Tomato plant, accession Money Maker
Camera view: bottom (45 deg); turntable rotation: 210 degrees
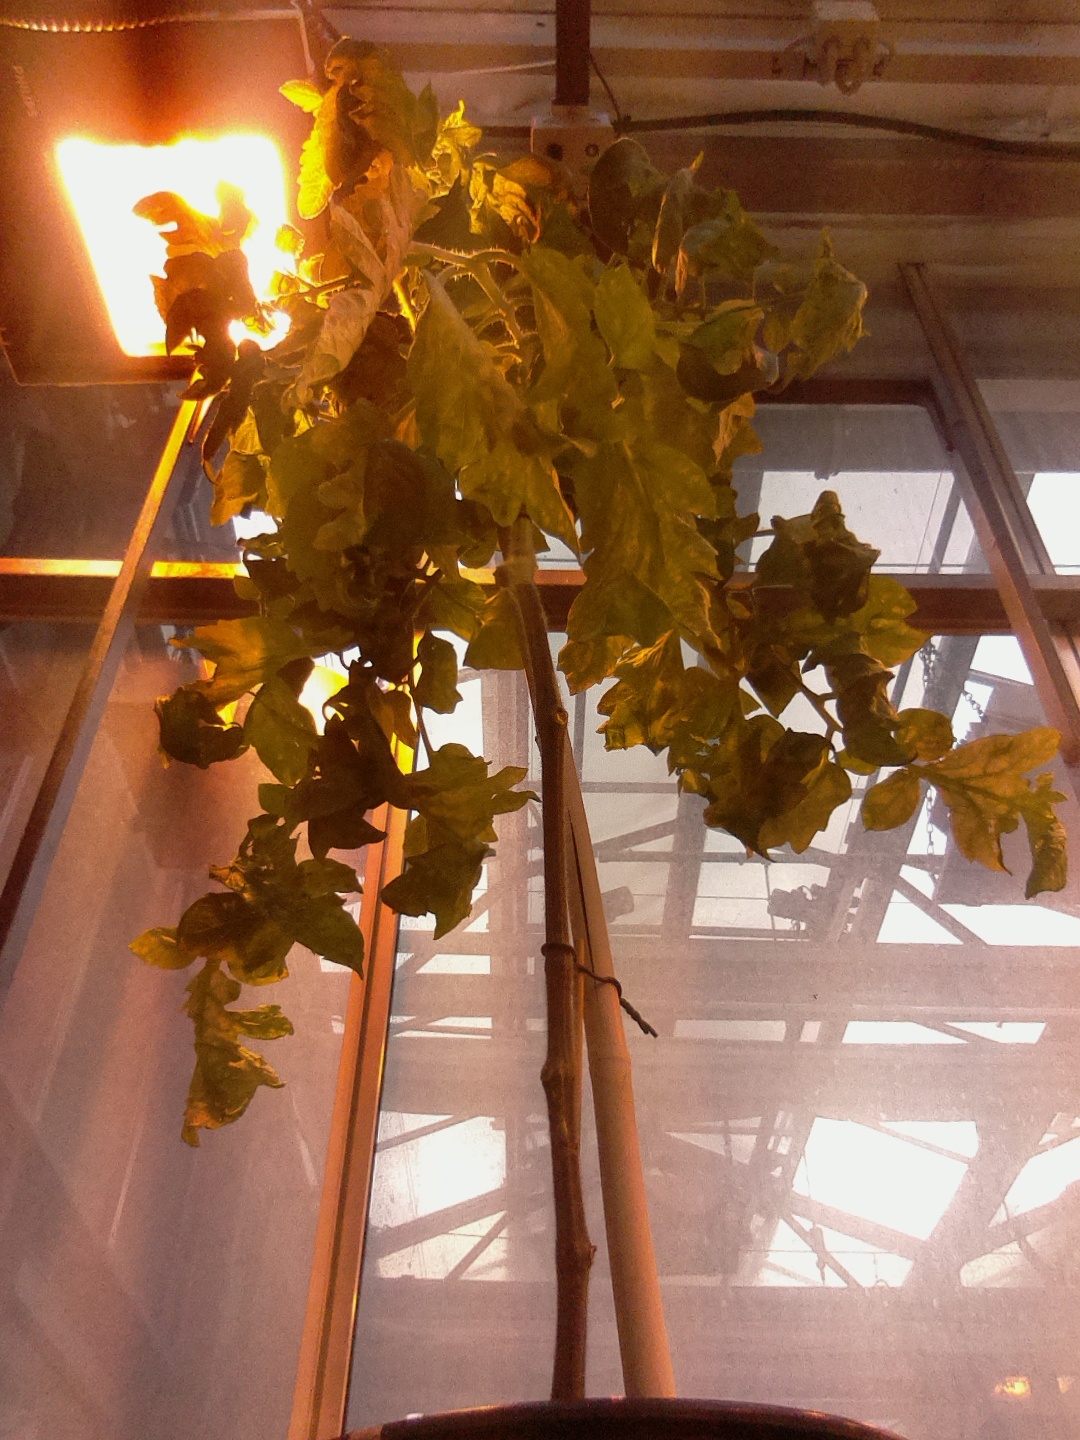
BBCH growth stage 76: 60%-70% of final fruit size